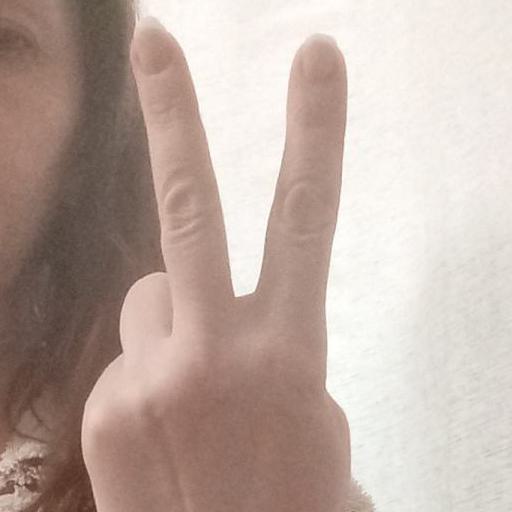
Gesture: peace_inverted